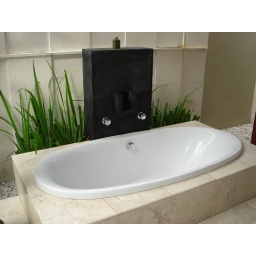
bathroom was so nice. the bathtub in this photo was used one night for a romantic bath:)